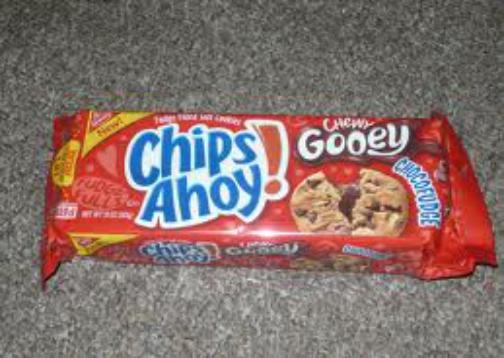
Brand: Chips Ahoy!
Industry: Food